Pittsburgh Pirates

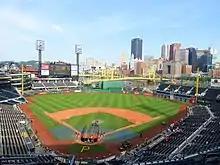
PNC Park prior to a game in 2014

With salaries rising across baseball, the small-market Pirates struggled to keep pace with the sport and they posted a losing record for 20 consecutive seasons, a record among North American professional sports teams. Even the opening of a new stadium in 2001, PNC Park, did little to change the team's fortunes. The Pirates finally returned to the postseason in 2013 behind National League MVP Andrew McCutchen, defeating the Cincinnati Reds in the Wild Card Game. They were eliminated in five games in the next round by the St. Louis Cardinals. That season, the Pirates also became the seventh MLB team to reach 10,000 all-time wins. On Opening Day 2015 the Pirates' loss was the team's 10,000th making the Pirates the fourth MLB team to achieve this distinction, following the Philadelphia Phillies, Atlanta Braves, and the Chicago Cubs. The Pirates returned to the postseason in 2014 and 2015 and lost the Wild Card game both times and have not qualified for the playoffs since then.